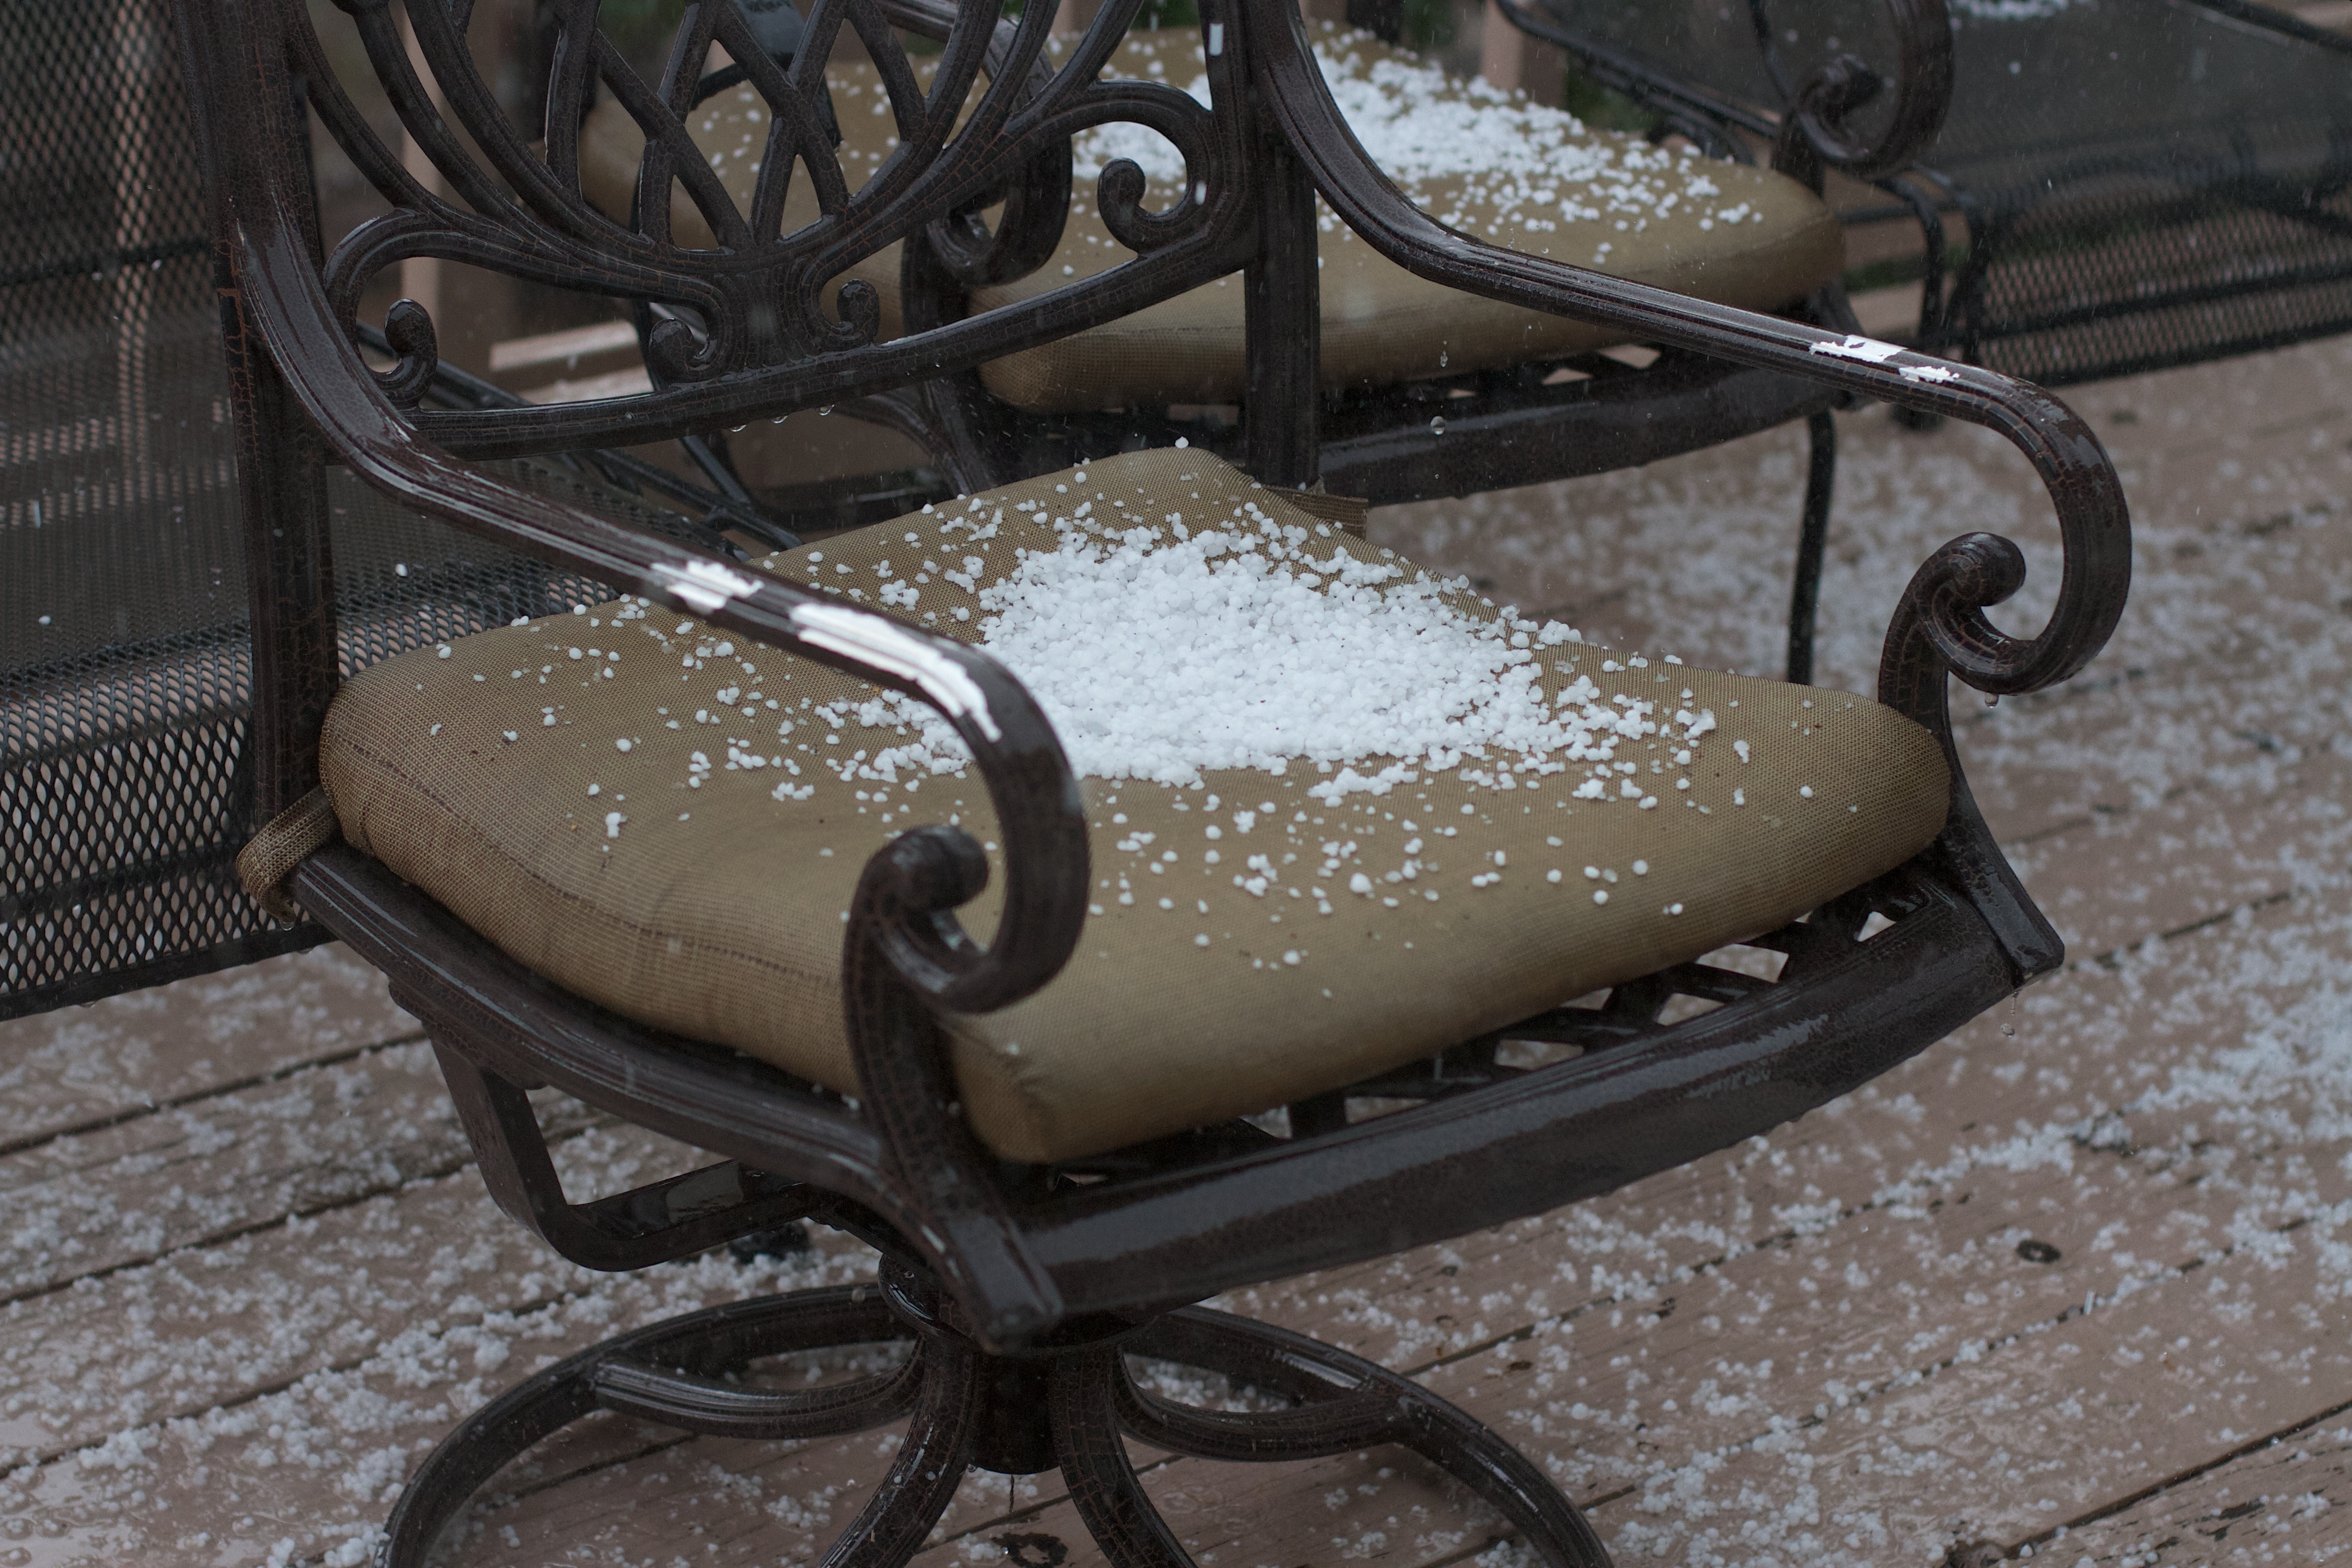
wheel, chair, bicycle, vehicle, furniture, product, iron